Marta Mangué

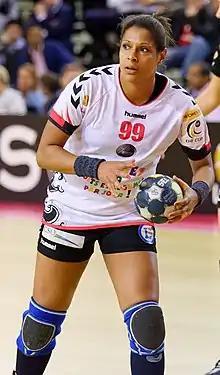
Mangué with Brest in 2017

Marta Mangué González (born 23 April 1983) is a Spanish former handballer who played as a left back.